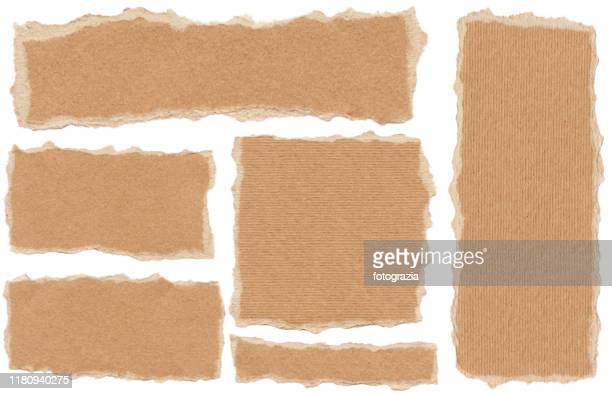
Label: cardboard